List of people from Białystok

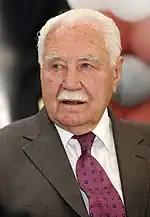
Ryszard Kaczorowski, President of the Republic of Poland in exile

Over the centuries Białystok has produced a number of persons who have provided unique contributions to the fields of science, language, politics, religion, sports, visual arts and performing arts. This environment was created in the mid 18th century by the patronage of Jan Klemens Branicki for the arts and sciences. A list of recent notable persons includes, but is not limited to: